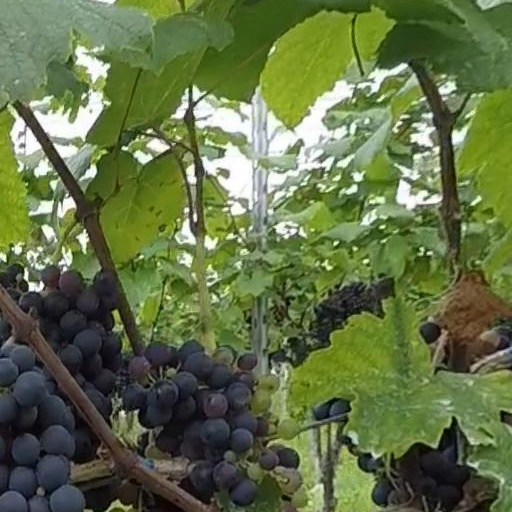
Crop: grape